List of Indiana Jones characters

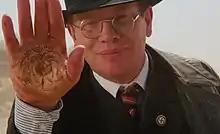
Ronald Lacey as Arnold Ernst Toht

SS-Sturmbannführer Arnold Ernst Toht (Ronald Lacey) is the secondary antagonist of "Raiders of the Lost Ark". He is the Sicherheitsdienst (SD) agent who attempts to steal the medallion from Marion, but his hand is badly burned by it, as it had been engulfed in flames prior to his grabbing it. The sacred inscription on his hand is used by the Nazis to pinpoint the Ark's location, but as his hand lacks the code on the medallion's other side, they dig in the wrong area (the inscription on his half tells them how tall to make a staff to help find the right area, but the other half reveals that the staff should be subsequently shortened by a head in homage to God). Toht dies at the end of the film when his face melts after he is exposed to the supernatural powers of the Ark. (In the novelization and the original script, Toht dies earlier in the story when Gobler's car flies off a cliff during the chase sequence with Indiana Jones riding on horseback to intercept the truck carrying the Ark.) In a sequel comic book, Indy is confronted by his vengeful sister Ilsa.